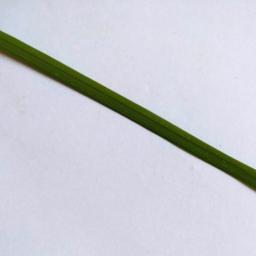
Label: Rice___Healthy